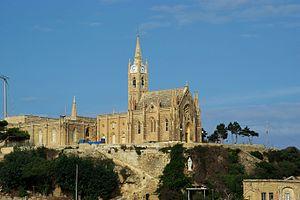
Għajnsielem est une municipalité et une ville portuaire de Malte, située dans le sud-est de l'île de Gozo. Le village de Mgarr et les îles de Comino et de Cominotto sont administrativement rattachées à Għajnsielem.